1881 Providence Grays season

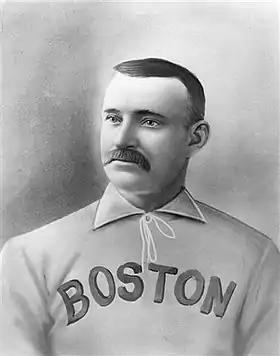
Pitcher Charles Radbourn

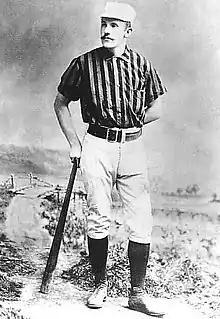
Pitcher John Montgomery Ward

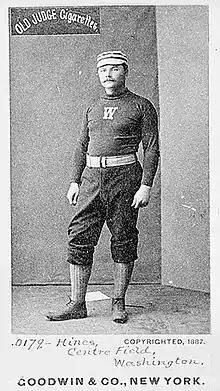
Center fielder Paul Hines

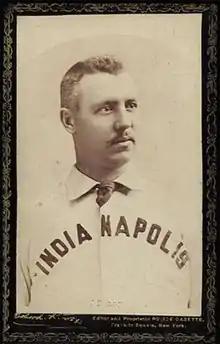
Third baseman Jerry Denny

"Note: Pos = Position; G = Games played; AB = At bats; H = Hits; Avg. = Batting average; HR = Home runs; RBI = Runs batted in"